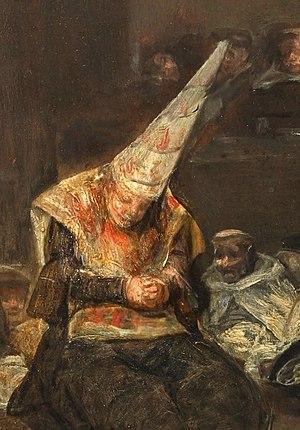
La coroza est un couvre-chef de papier ou de carton peint, conique, que portaient les condamnés des Inquisitions espagnole et portugaise en complément du sambenito. Lors des autodafés, ces deux éléments vestimentaires, symboles d'infamie, servaient à signaler au condamné et au public, qu'il avait attenté à Dieu et à son Église.
Le sambenito ou san-benito est un vêtement d'infamie utilisé à l'origine par les pénitents chrétiens afin de montrer publiquement leur repentance. Il fut par la suite utilisé par l'Inquisition espagnole pour humilier ceux qui étaient condamnés pour des délits religieux.